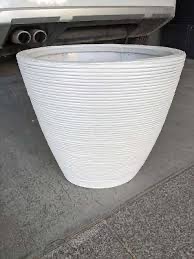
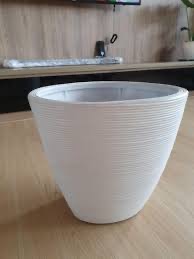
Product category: misc
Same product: yes